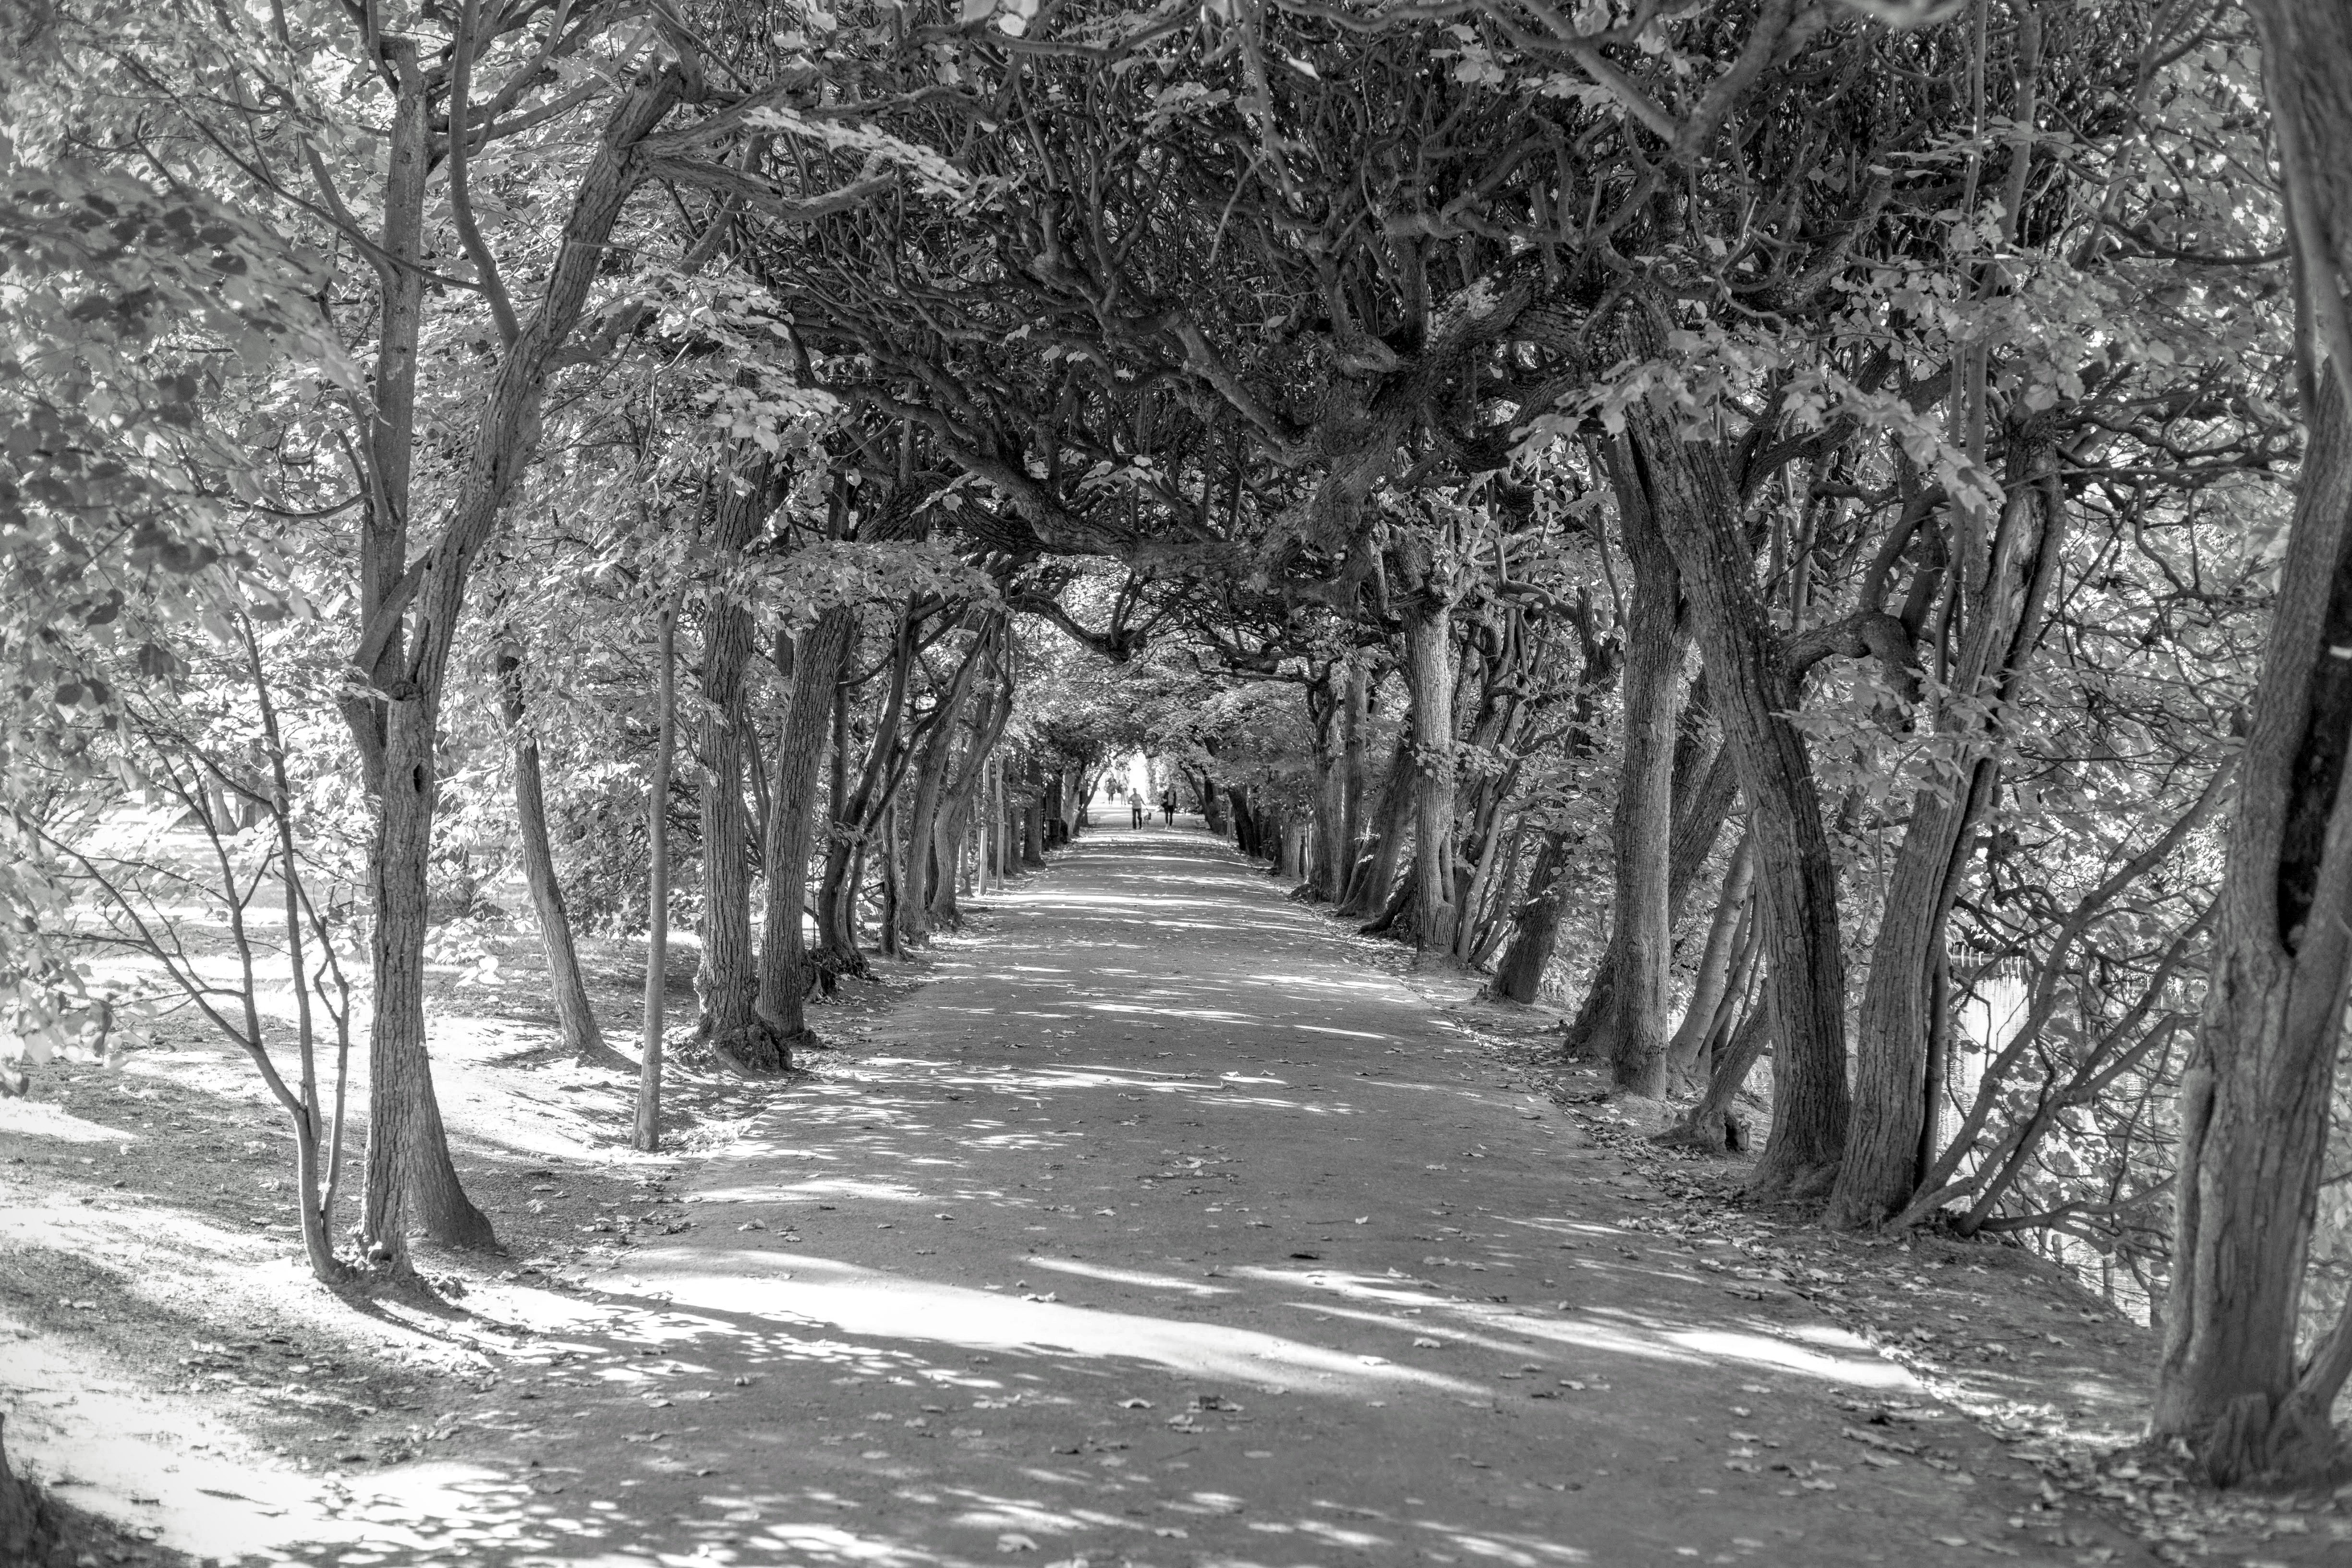
tree, nature, forest, branch, winter, black and white, plant, monochrome, season, woodland, rural area, monochrome photography, woody plant